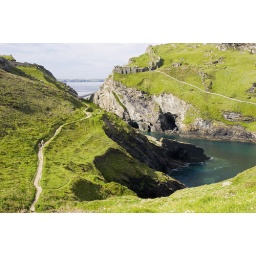
Merlin's Cave on the beach underneath the castle in Tintagel, North Cornwall